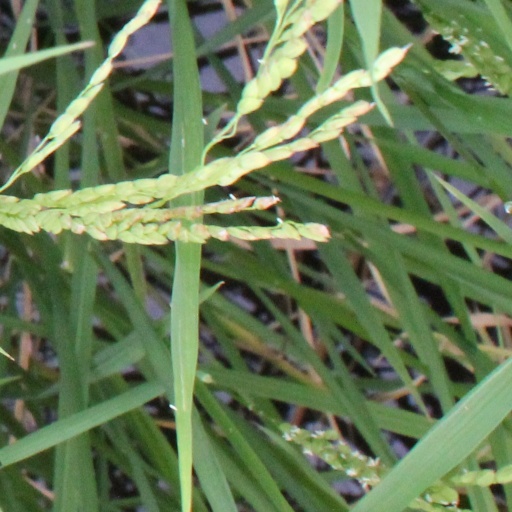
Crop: rice